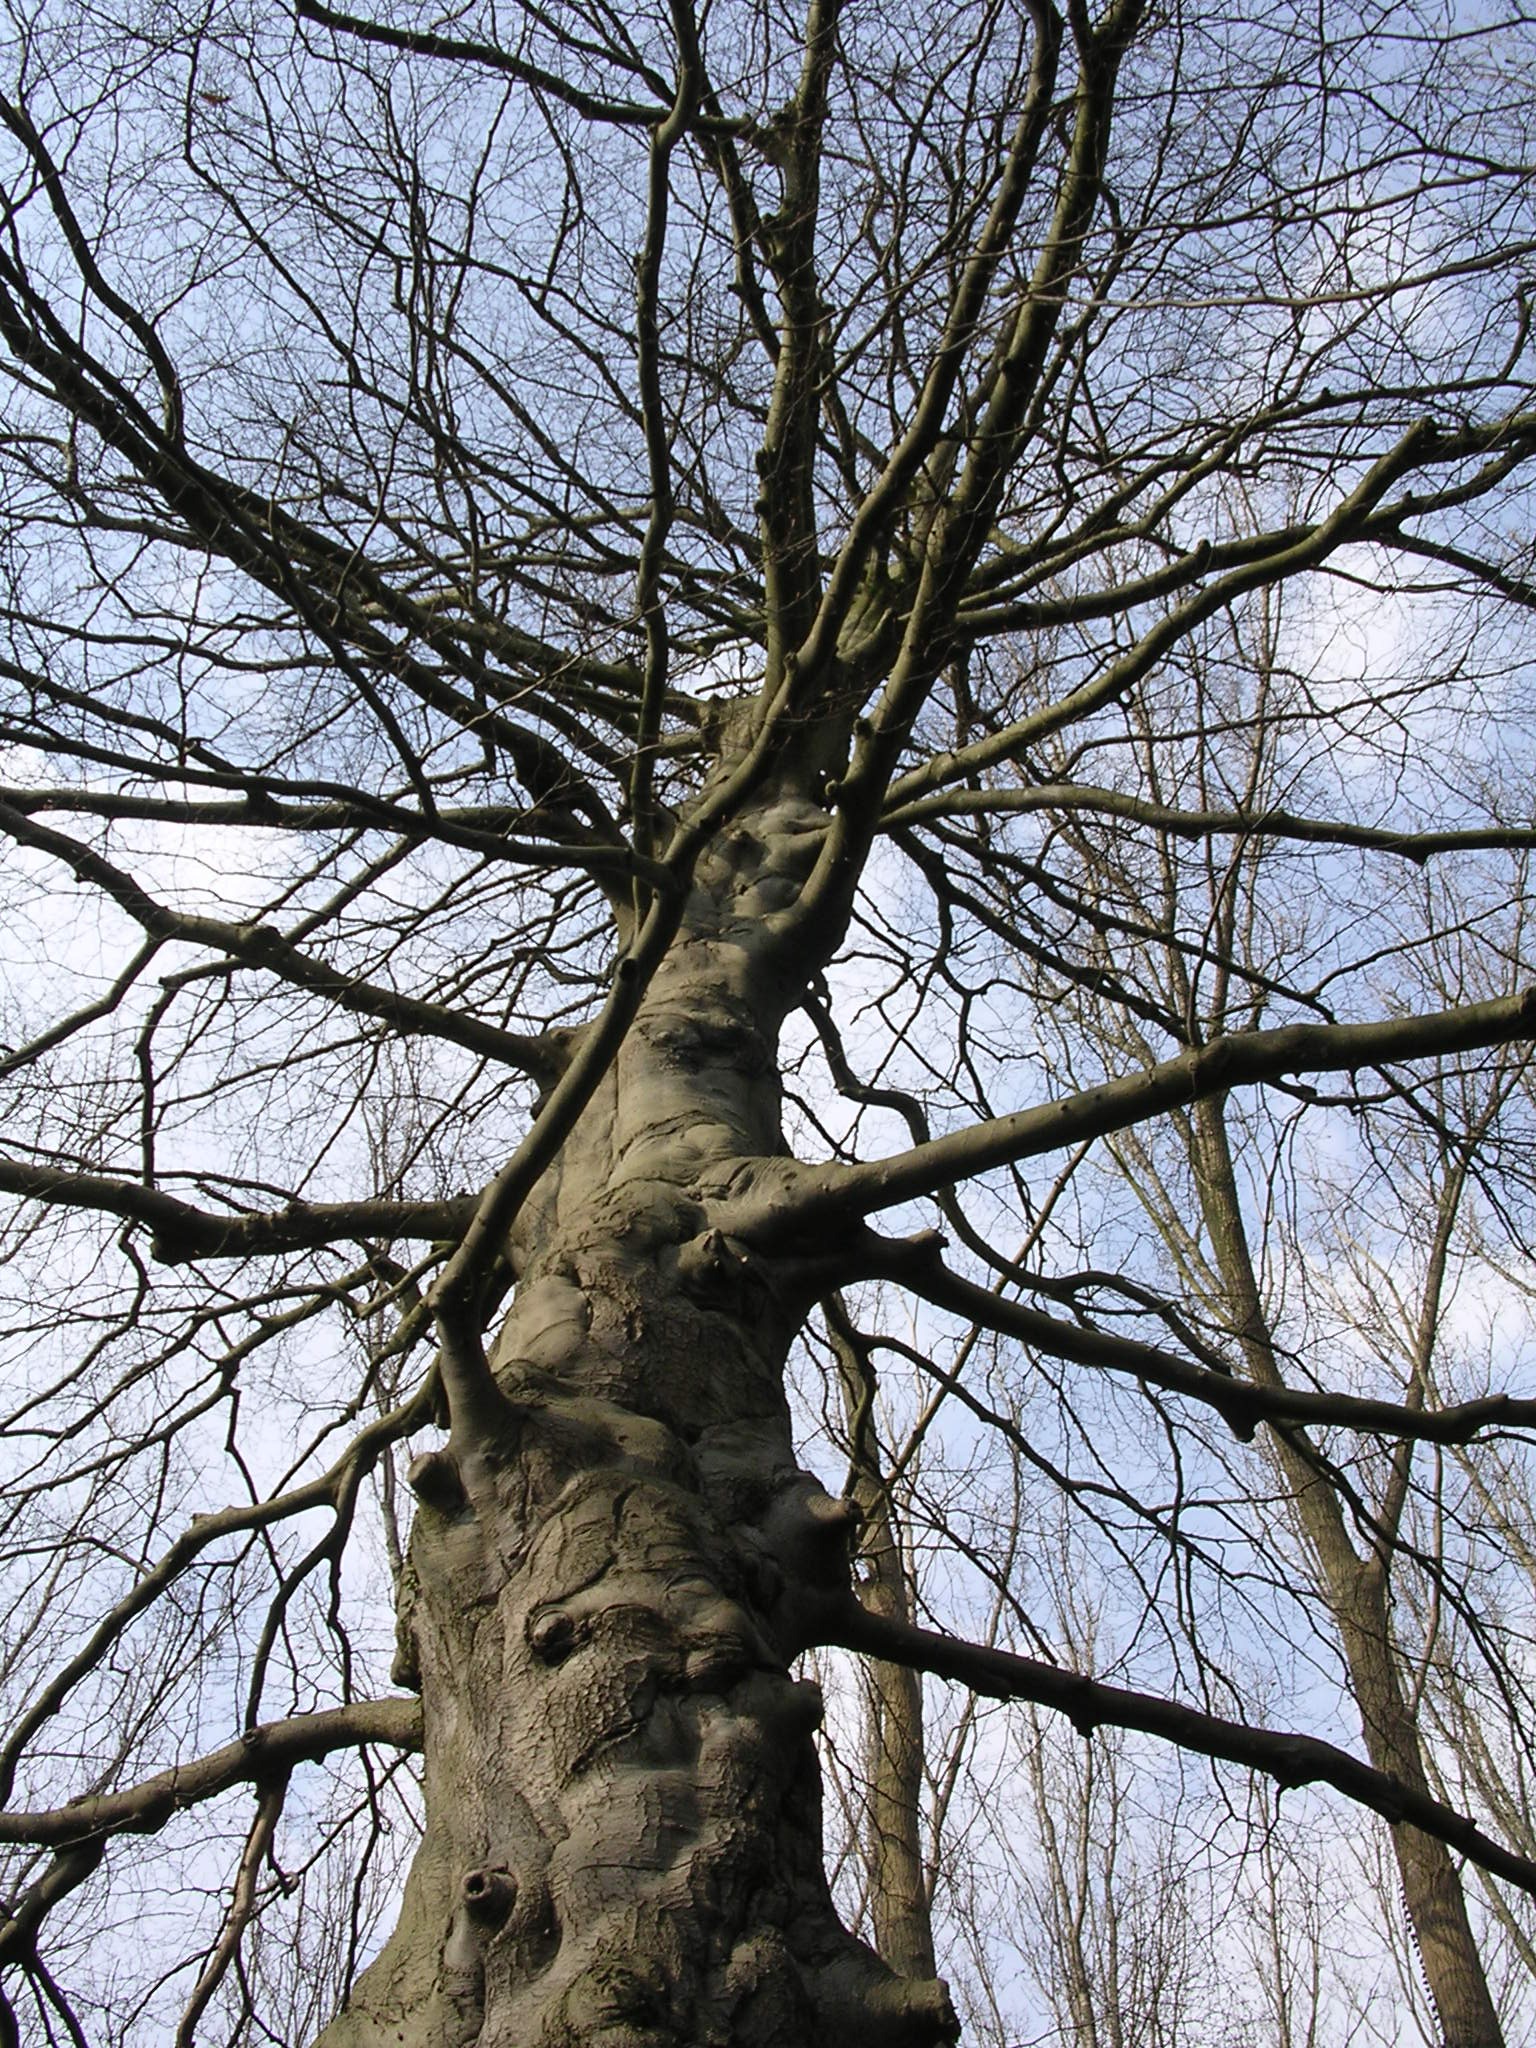
tree, branch, winter, plant, air, leaf, flower, trunk, spring, botany, branches, knot, flowering plant, woody plant, land plant